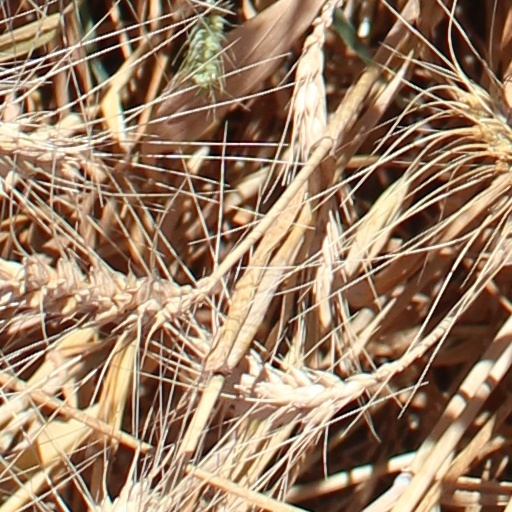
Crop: wheat